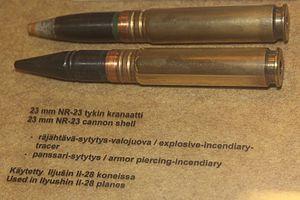
L'obus 23 x 115 mm était une munition utilisé par l'Union soviétique, et demeure en dotation dans certains pays de la CEI. Il est tiré notamment par les canons automatiques embarqués, et plus particulièrement par le GSh-23 et le GSh-6-23. Bien que ces deux canons ne soient plus utilisés par l'armée de l'air russe et aient été remplacés par le canon GSh-301 de calibre 30 mm, ils restent en service dans d'autres pays.